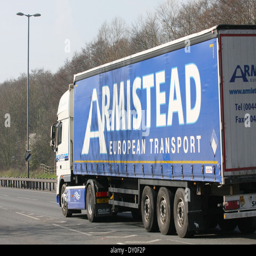
a truck traveling along the dual carriageway